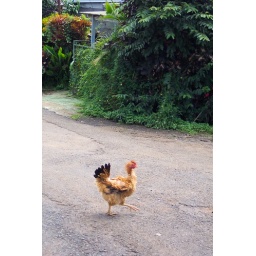
A chicken on a street in Atenas.